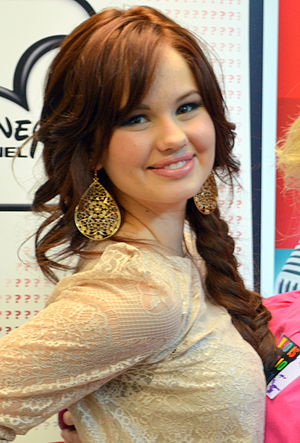
Debby Ryan
Debby Ryan ved premieren på Radio Rebel 2012.
Debby Ryan er en amerikansk skuespiller, bedst kendt for sin rolle i den amerikanske Disney Channel sitcom Det Søde Liv til Søs som Bailey Pickett og 16 Wishes som Abby Jensen